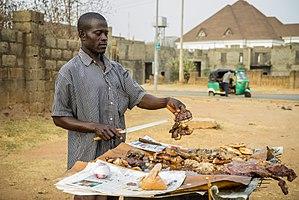
Le suya est une grillade de viande, d'origine haoussa, populaire au Nigeria, au Niger, dans le Nord du Cameroun, au Ghana et au Soudan. Le suya est préparé à base de viande de bœuf, de mouton ou de poulet. La viande coupée en tranches fines marine dans un mélange d'épices, de sel, d'arachides pilées et d'huile végétale, avant d'être grillée au barbecue ; elle est souvent accompagnée de tomates et d'oignons crus coupés en tranches, d'une préparation à base de piment séché et réduit en poudre, et parfois de masa. Il peut également être servi avec du jollof rice, des bananes plantains frites, ou d'autres accompagnements. La recette peut sensiblement varier d'une région à l'autre et en fonction des préférences personnelles. Majoritairement consommée par des populations musulmanes, la viande utilisée est généralement halal. Le kilishi peut être considéré comme une variante séchée du suya.